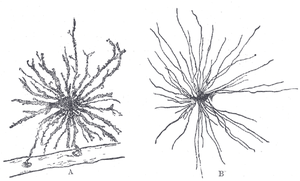
Gliacelle
Gliaceller fra hjernevæv, farvet med Golgimetoden.
Gliaceller er nervesystemets støtteceller, hvorfor de også kaldes "støtteceller", men har mange andre funktioner end blot at agere fysisk støtte for neuroner.